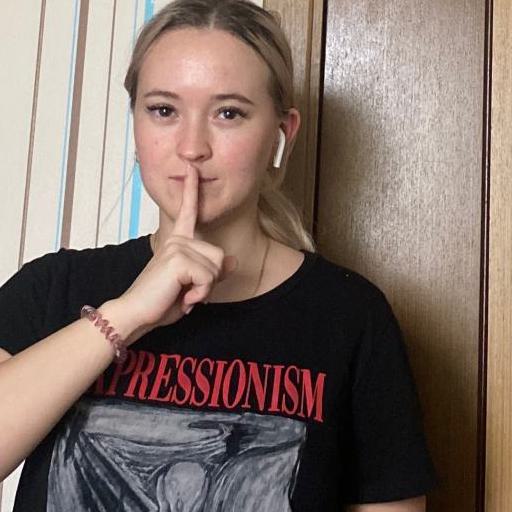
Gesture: mute